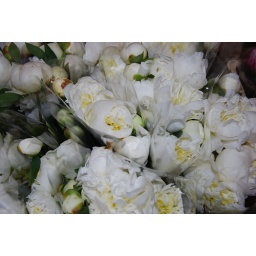
In abundance at the flower market in Los Angeles. Looked and smelled beautiful.